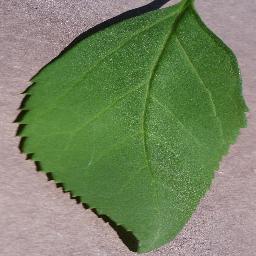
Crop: cherry
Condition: (including_sour)_healthy